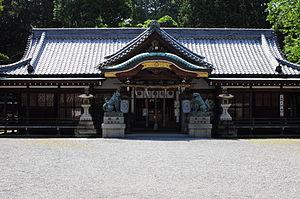
Izumisano est une municipalité ayant le statut de ville dans la préfecture d'Osaka, au Japon. La ville a reçu ce statut en 1948.